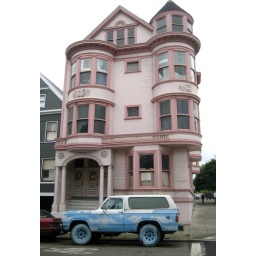
Sky truck and pink house in Lower Haight.